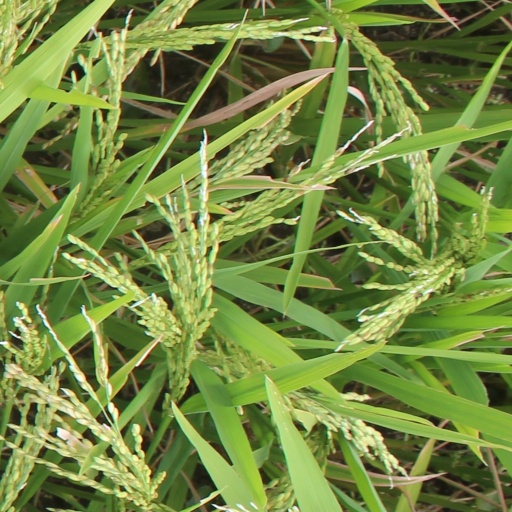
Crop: rice